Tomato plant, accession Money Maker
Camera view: vertical (180 deg); turntable rotation: 270 degrees
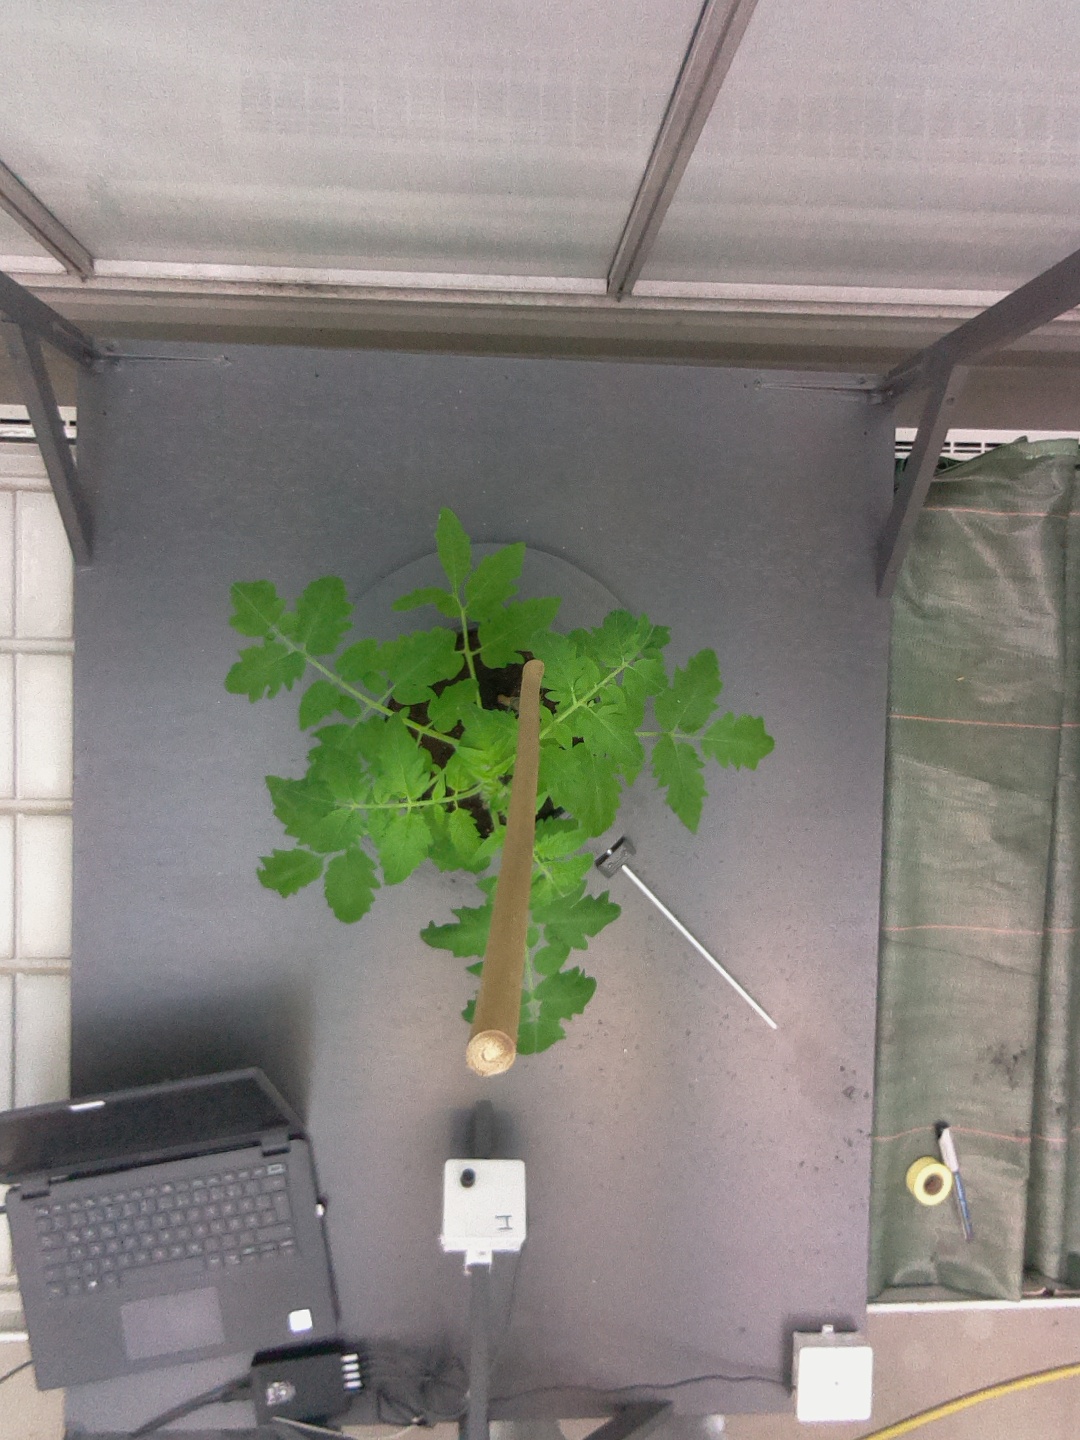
BBCH growth stage 14: 8 of true leaves visible